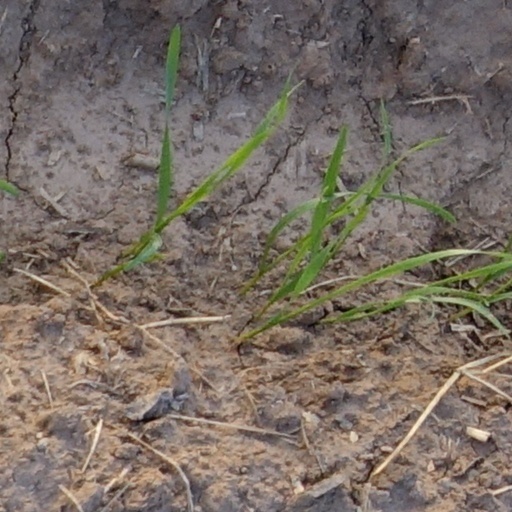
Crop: wheat